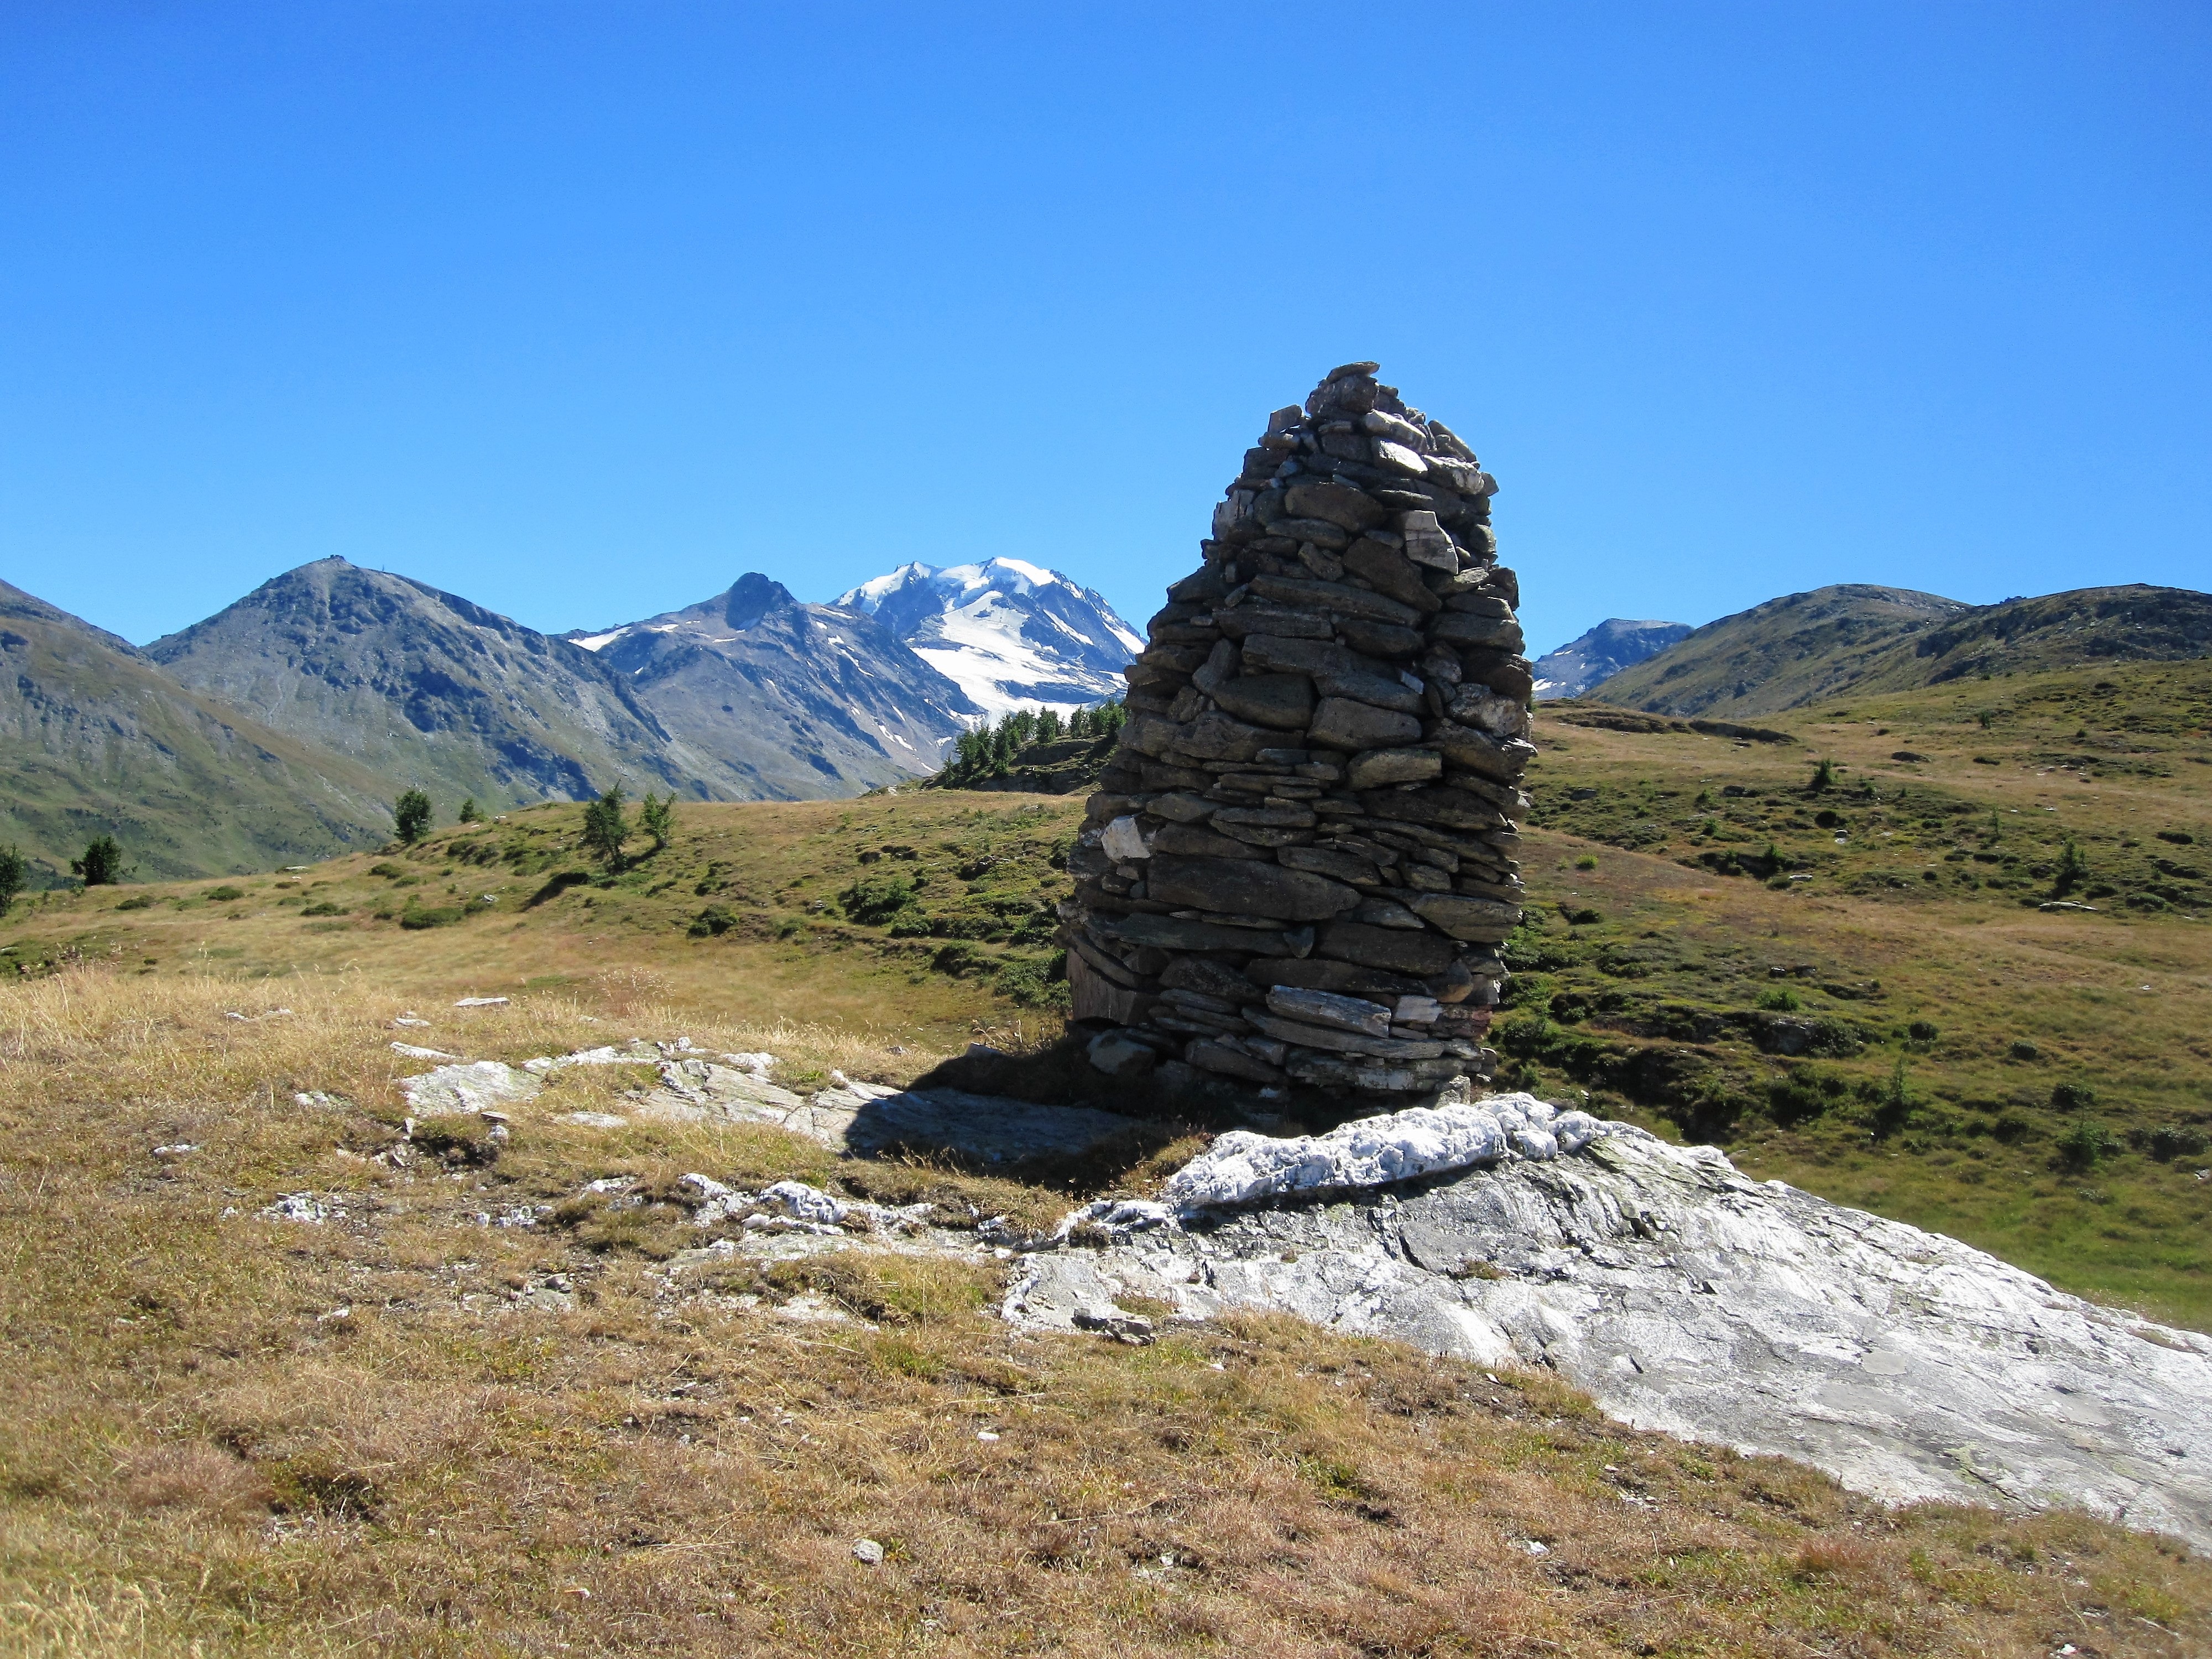
landscape, nature, rock, wilderness, walking, mountain, snow, sky, hiking, trail, sport, wheel, hill, lake, adventure, bike, valley, mountain range, summer, travel, green, high, holiday, alpine, blue, highland, national park, ridge, summit, height, south, relaxation, geology, mountains, alps, vegetation, backpacking, badlands, swiss, plateau, switzerland, fell, loch, target, recovery, swiss alps, landform, mountain pass, zermatt, matterhorn, geographical feature, mountainous landforms, swiss made